May Lamok sa Loob ng Kulambo

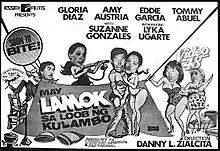
Theatrical film poster

May Lamok sa Loob ng Kulambo is a 1984 Philippine comedy film directed by, and produced by Hirene Lopez and Danny L. Zialcita as the film's executive producer. The film stars Gloria Diaz, Eddie Garcia, Amy Austria, and Tommy Abuel.